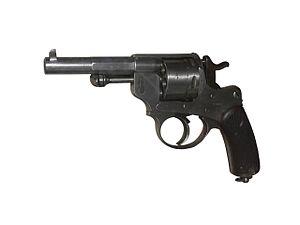
Le revolver réglementaire modèle 1873 Chamelot-Delvigne fut la première arme de poing moderne de l’armée française. Il fut produit par la Manufacture d'armes de Saint-Étienne de 1873 à 1887 à environ 337 000 exemplaires. Bien que remplacé assez rapidement par le modèle 1892, il fut cependant largement utilisé durant la Première Guerre mondiale et équipait encore des unités de réserve en 1940. Par la suite, la résistance l’employa encore fort généreusement.